Kilsob

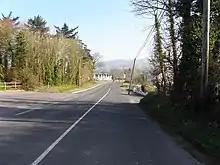
Road at Kilsob townland, Templeport, County Cavan, Ireland, heading NNE to Bawnboy

Kilsob is a townland in the civil parish of Templeport, County Cavan, Ireland. It lies in the Roman Catholic parish of Templeport and barony of Tullyhaw.